Claudia Pechstein

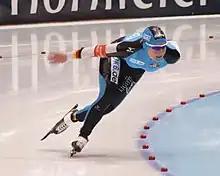
Claudia Pechstein (2007)

After the World Championships in Norway in February 2009, the International Skating Union accused Pechstein of blood doping and banned her from all competitions for two years. This ban was based on irregular levels of reticulocytes in her blood. These levels were highest during the Calgary World Cup 2007 and the Hamar World Championships in 2009; elevated levels were also found during a number of other competitions and training spot checks.